Nouakchott

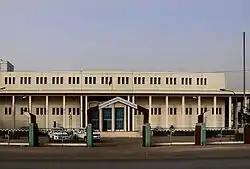
National Museum of Mauritania

Nouakchott is the center of the Mauritanian economy, with three-quarters of service sector enterprises located in the city with 90% of the city's economic activity consisting of informal transactions. The "Capital" downtown area is home to the headquarters of multiple major national banks and companies and the site of a cluster of open-air markets.